History of animal rights

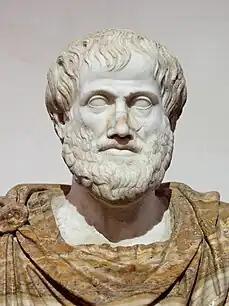
Aristotle argued that animals lacked reason ("logos"), and placed humans at the top of the natural world.

Aristotle stated that animals lacked reason (logos), and placed humans at the top of the natural world, yet the respect for animals in ancient Greece was very high. Some animals were considered divine, e.g. dolphins.